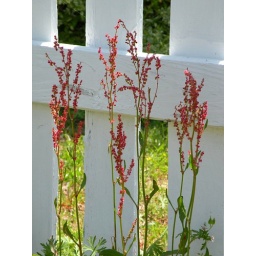
flowers by fence